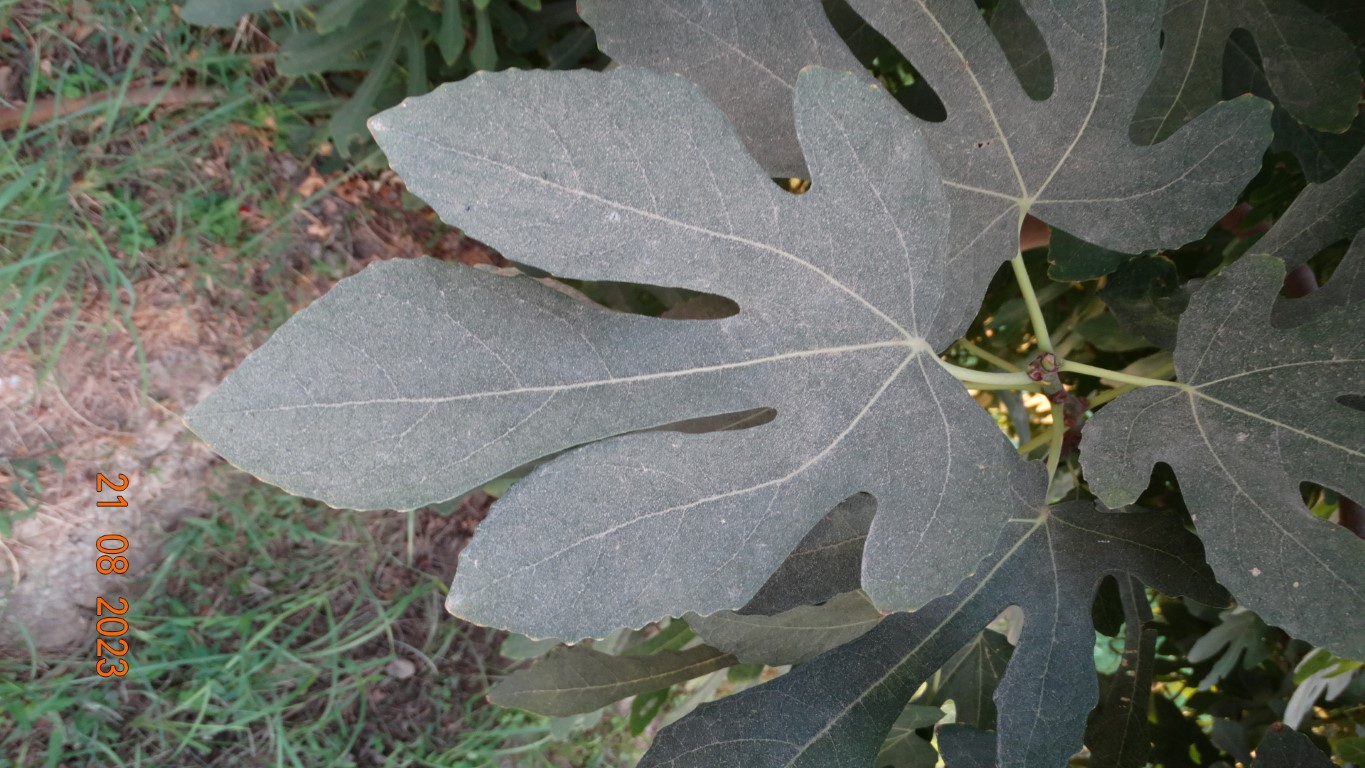
Label: infected